Pallavur Appu Marar

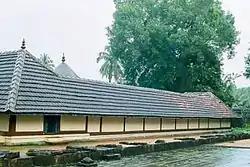
Pallavur temple

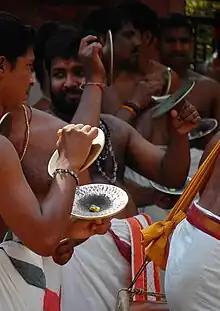
An artist using Ilathalam

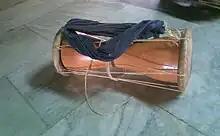
Timila

Appu Marar was born in 1928, at Pallavur, a small hamlet in Palakkad district, in the south Indian state of Kerala, to Shankaran Marar and Ammini. His father, a nomad, left the young Appu and his mother, when he was one year old, throwing the family into poverty. Ammini was forced to remarry Subramania Iyer, and had two more sons, Manian and Kunhikuttan, who, years later, completed the "Pallavur trio".